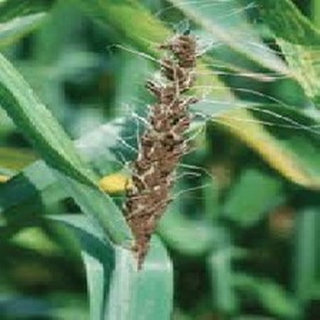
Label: wheat_smut